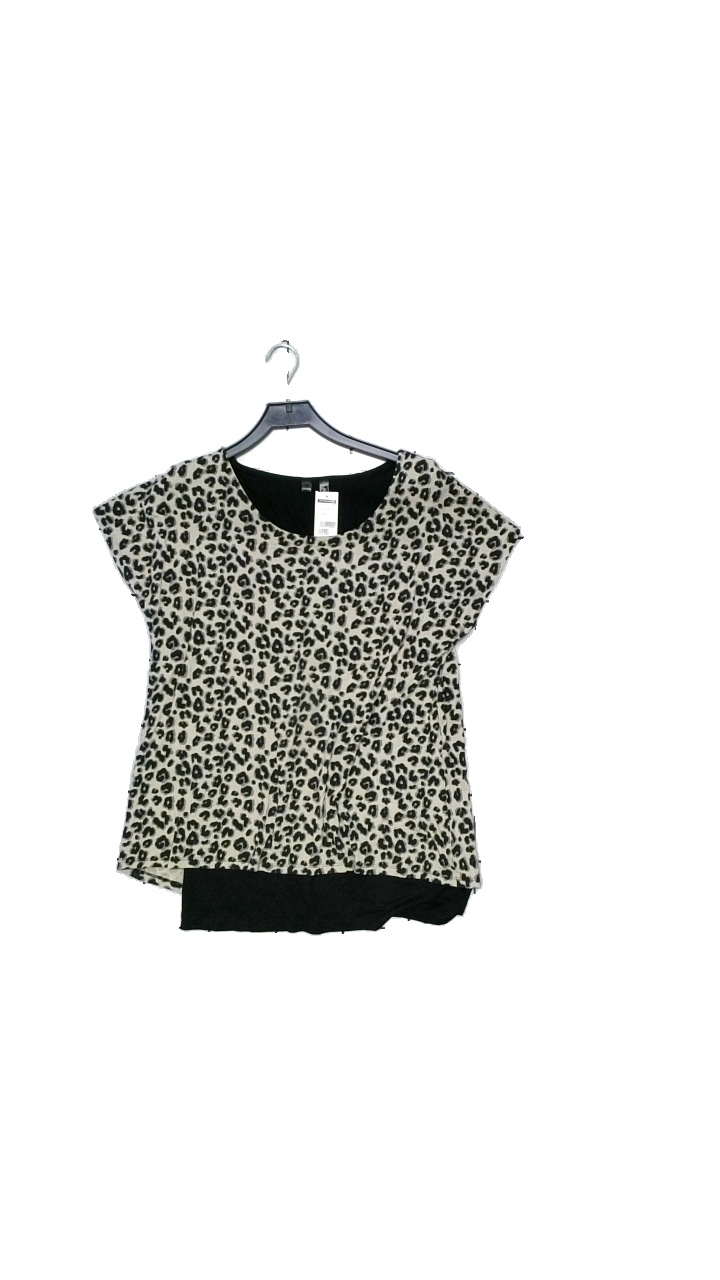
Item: Top (Ladies)
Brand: Rainbow
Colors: Multicolor, Black, Beige
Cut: Regular, Loose
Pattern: Animal print
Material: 95% viscose, 5% elastane
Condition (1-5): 5
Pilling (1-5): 3
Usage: Reuse
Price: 50-100